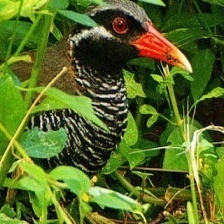
Species: OKINAWA RAIL
Scientific name: GALLIRALLUS OKINAWAE
ImageNet parent category: european_gallinule